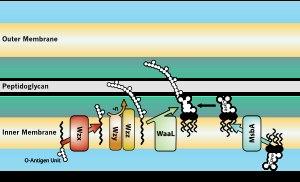
Les lipopolysaccharides, également appelés lipoglycanes ou endotoxines, sont de grosses molécules constituées d’un lipide et d’un polysaccharide composé d’un antigène O, d’un noyau externe et d’un noyau interne reliés par une liaison covalente. Ils se trouvent dans la membrane externe des bactéries à Gram négatif.